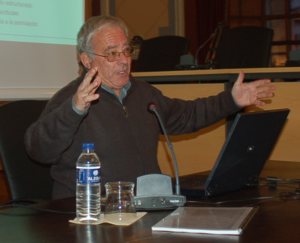
Mikel Sorauren de Gracia est un historien, homme politique et écrivain basque espagnol de langue espagnole.
Nabarralde est une association culturelle constituée par plusieurs historiens dont l’objectif est d’inventorier toute connaissance historique relative à l'histoire de la Navarre en tant qu’État politique qu’il fut en Europe.